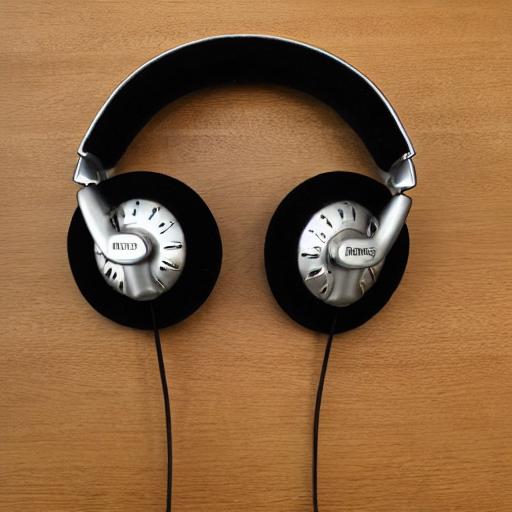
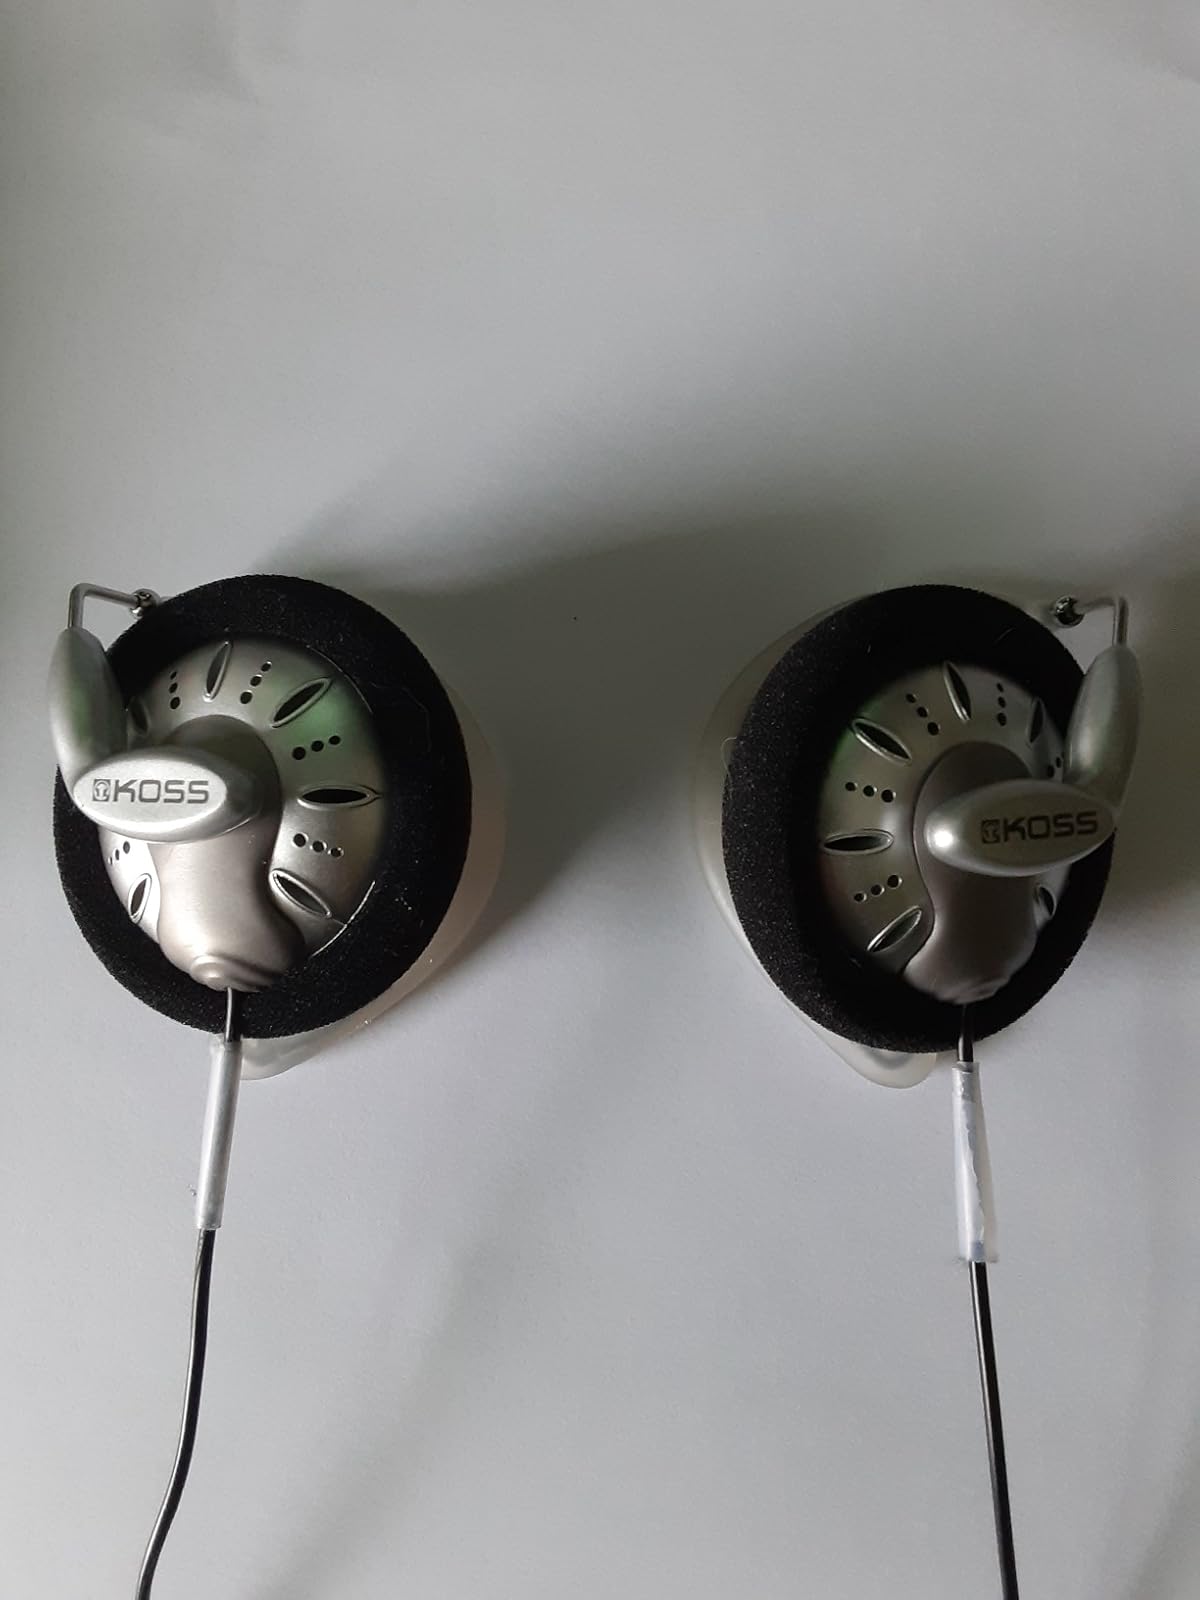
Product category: headphones
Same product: no